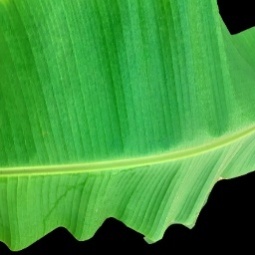
Label: Healthy